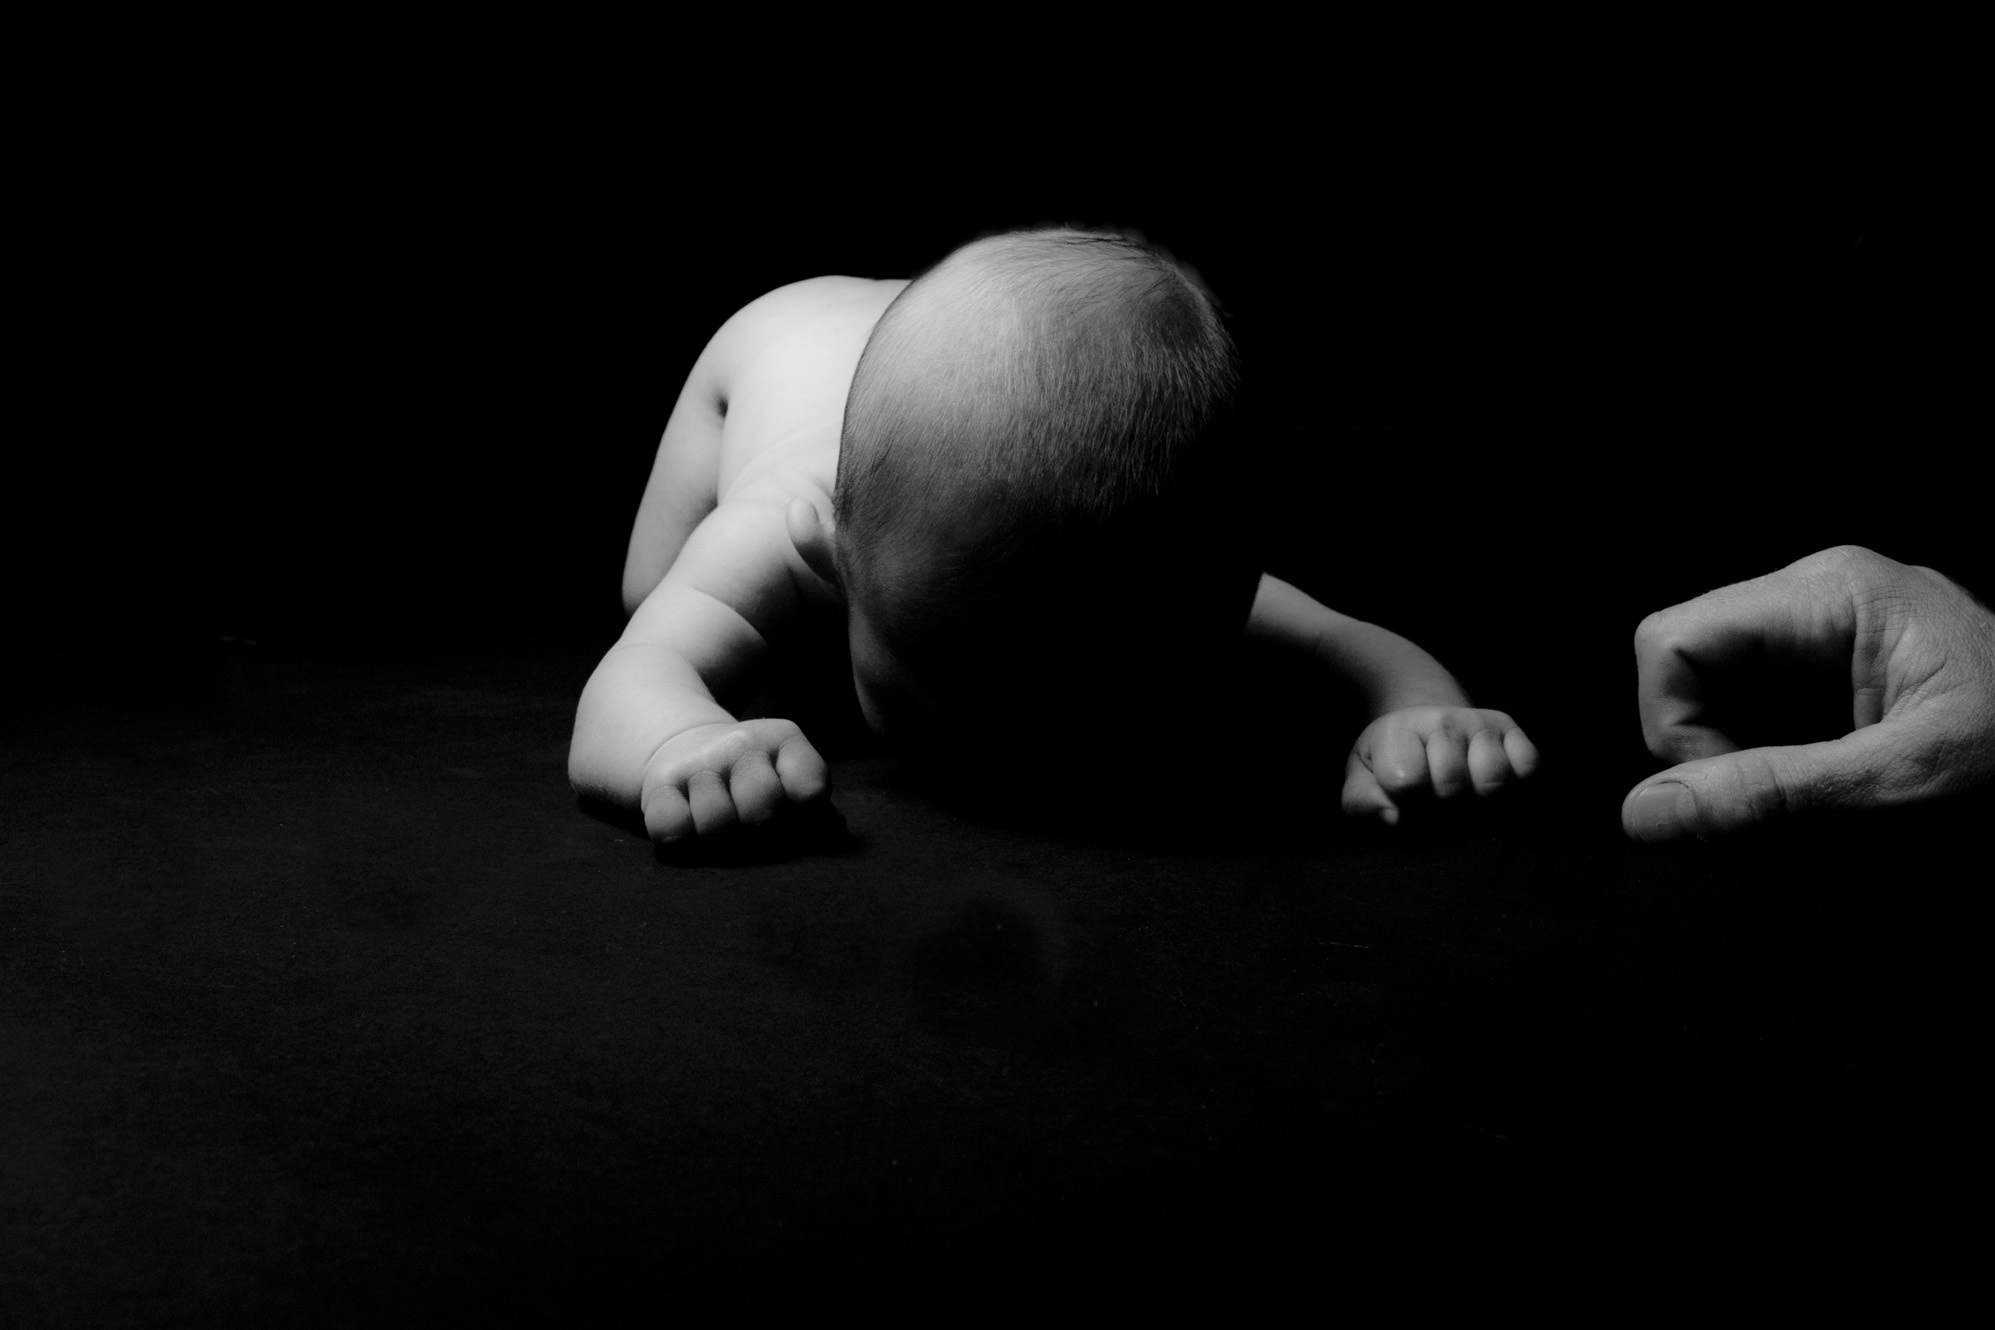
hand, black and white, white, photography, finger, grow, child, darkness, black, monochrome, arm, baby, black white, infant, image, learning, protect, emotion, sense, monochrome photography, human positions